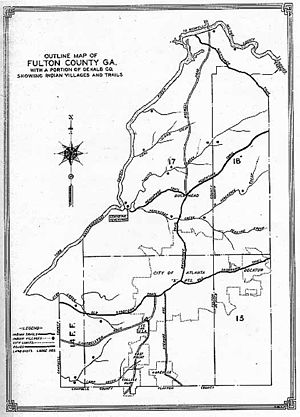
Atlanta / Historie / Indtil 1860
Et kort der viser veje og indianerstier omkring 1815, med det 19. århundredes konturer af Fulton County og Atlanta by lagt oven i. Peachtree Trail er den dominerede korslignende figur i den øverste halvdel, der krydser ved Buck's Head Tavern. Forgreningen mod nord, kaldet Peachtree Road, blev til Roswell Road. Den venstre gren (hvor West Paces Ferry Road og Moore's Mill Road i dag ligger) slutter ved Peachtree Standing og Fort Peachtree (til venstre for den horisontale gren), ved Chattahoochee-floden. Den nutidige Peachtree Road følger de sydlige- og sydøstlige grene.
Atlanta er hovedstad og største by i den amerikanske delstat Georgia, og hovedby i det niendestørste storbyområde i USA. Den er hovedby i Fulton County, selv om en del af storbyen ligger i DeKalb County. Byen Atlanta har 486.290 indbyggere. I juli 2006 blev indbyggertallet i storbyområdet anslået til 5.478.667 efter Combined Statistical Area-metoden.